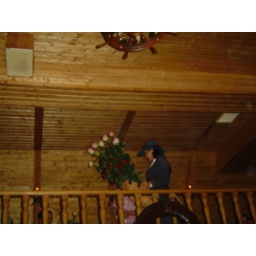
This lady appeared in the bar with a bunch of flowers to sell.